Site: brandenburg
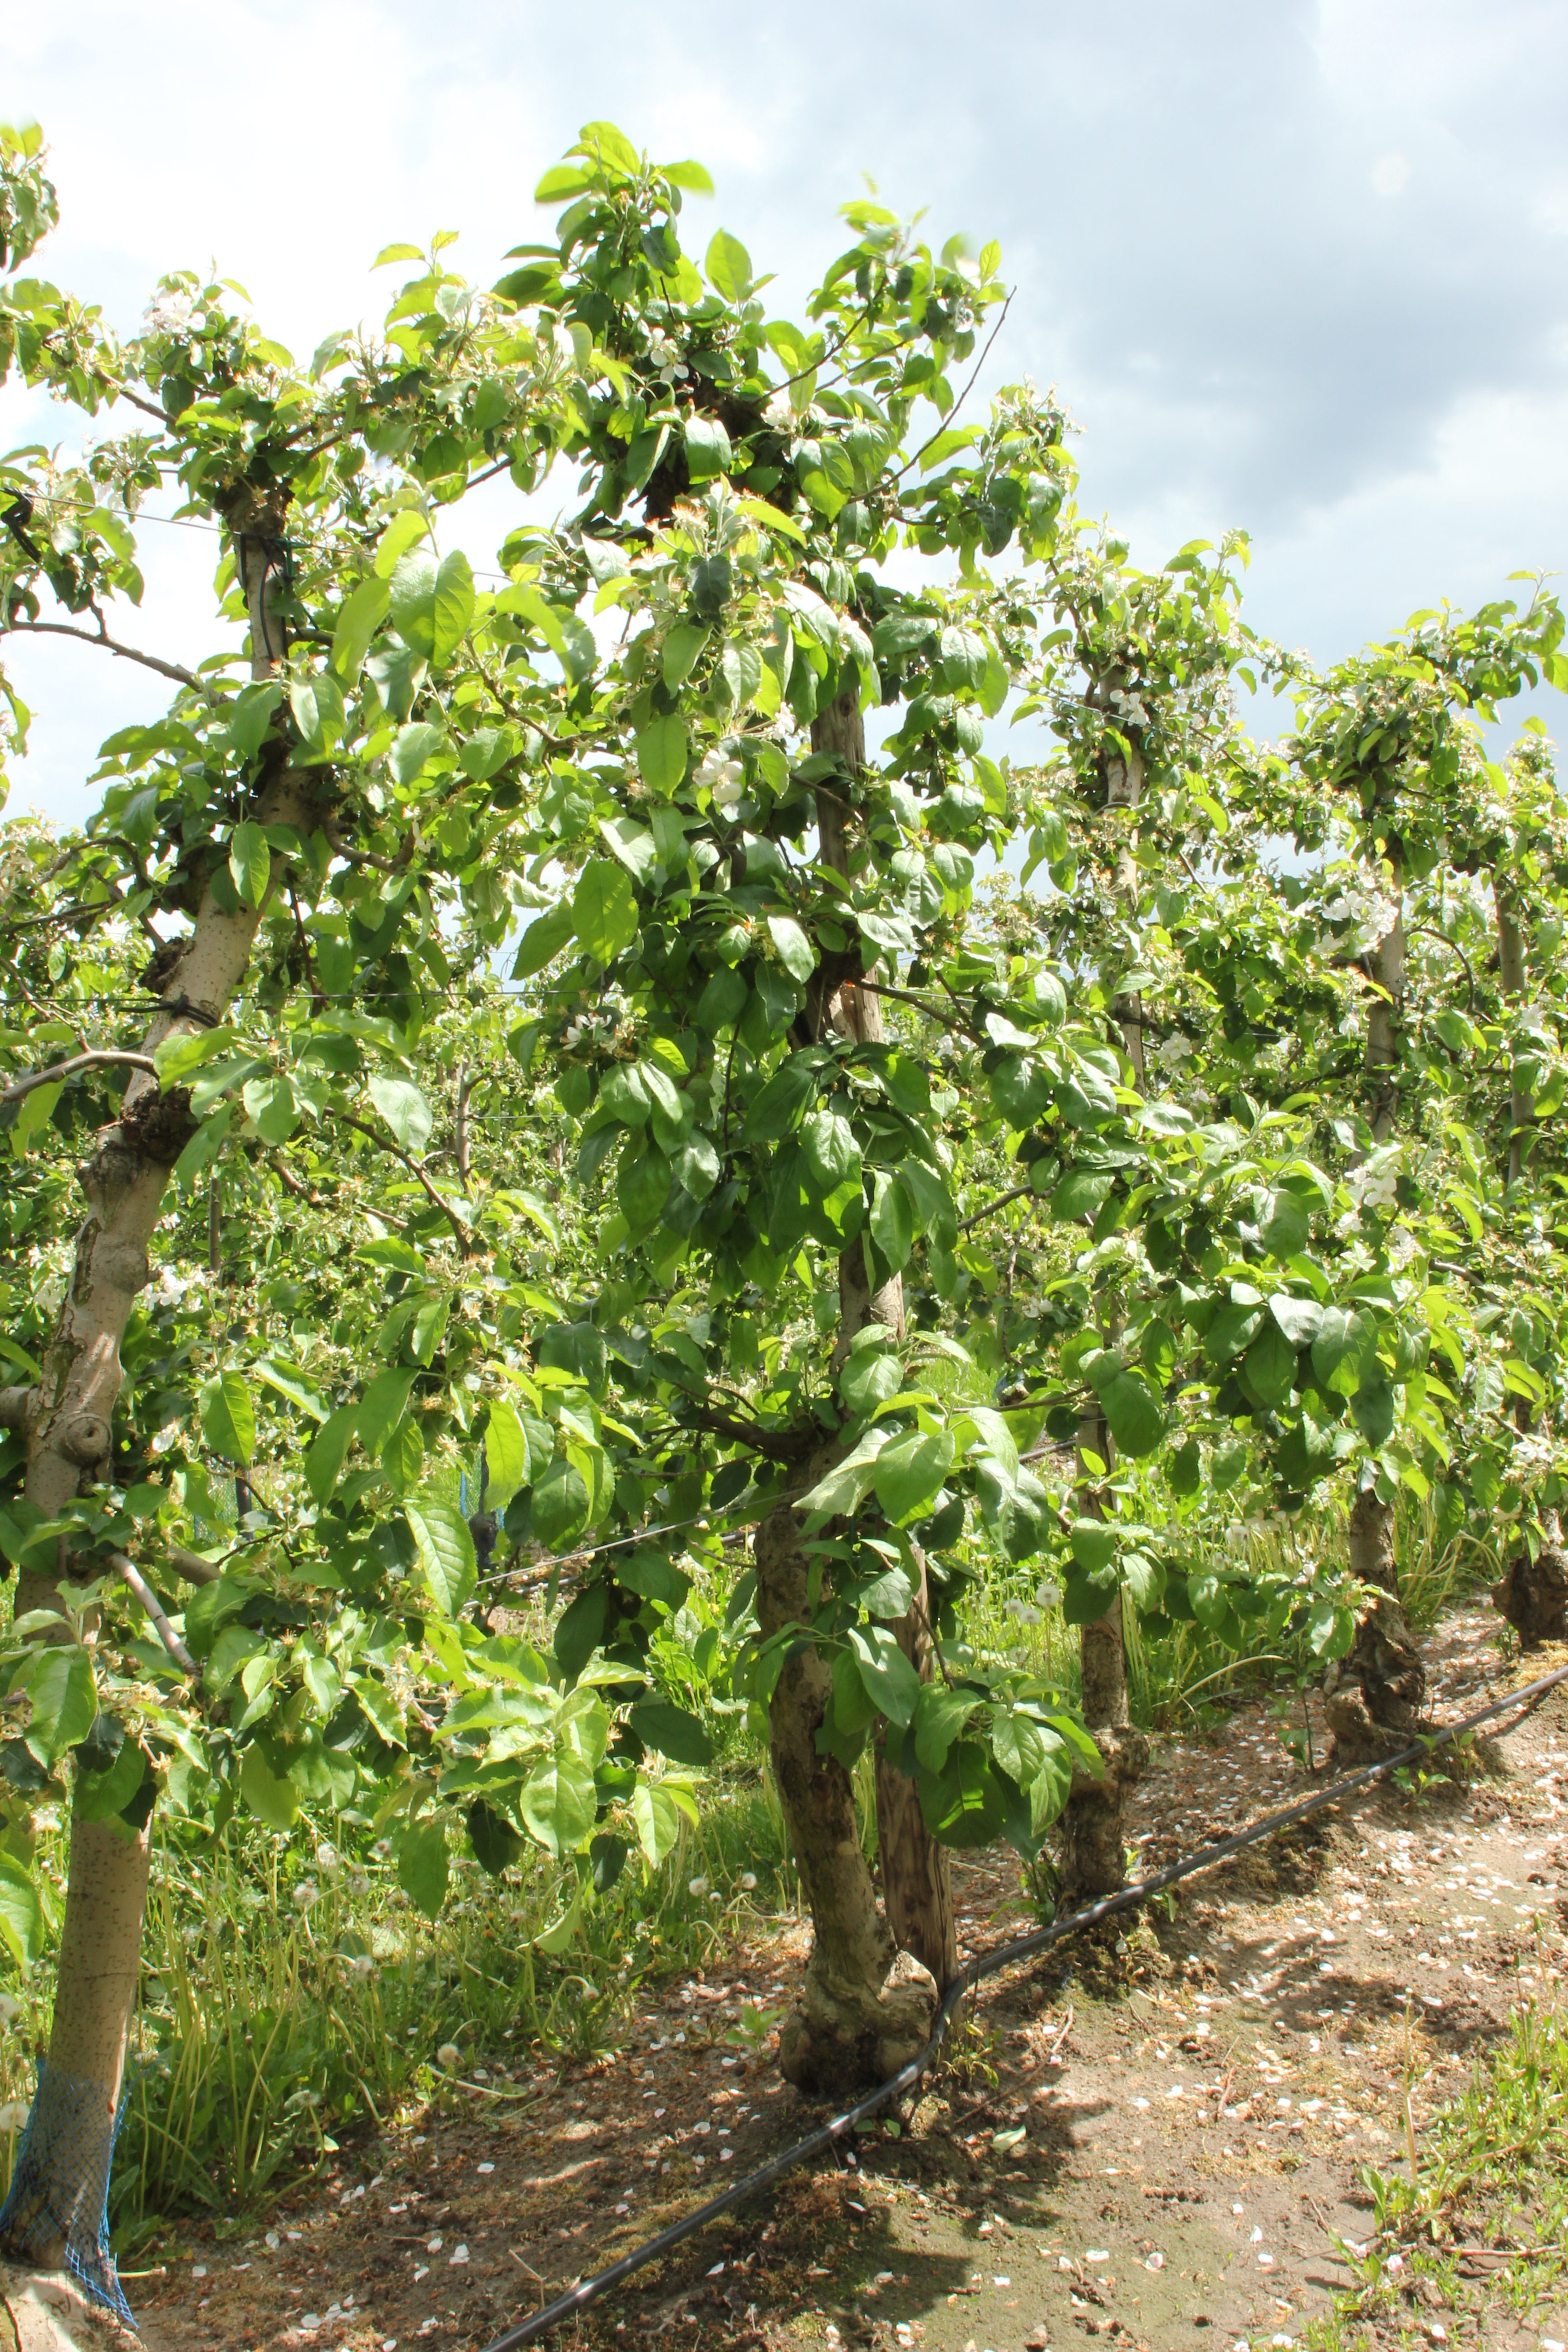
Growth stage (BBCH 67): Flowering